Metro (restaurant chain)

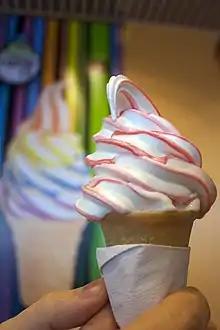
Randís, an ice cream offered from Metro

Metro predominantly sells hamburgers, French fries, grilled chicken, chicken nuggets, salads and wraps. The chain also has sides like mozzarella sticks, soft drinks, milkshakes, and fruit.